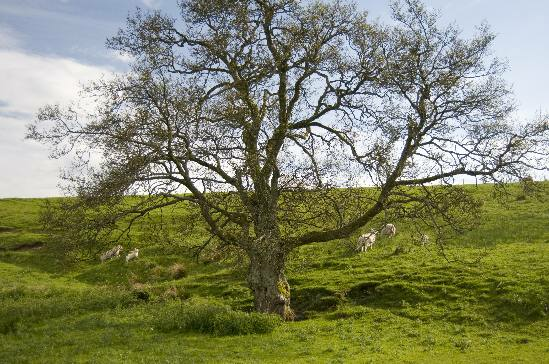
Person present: No